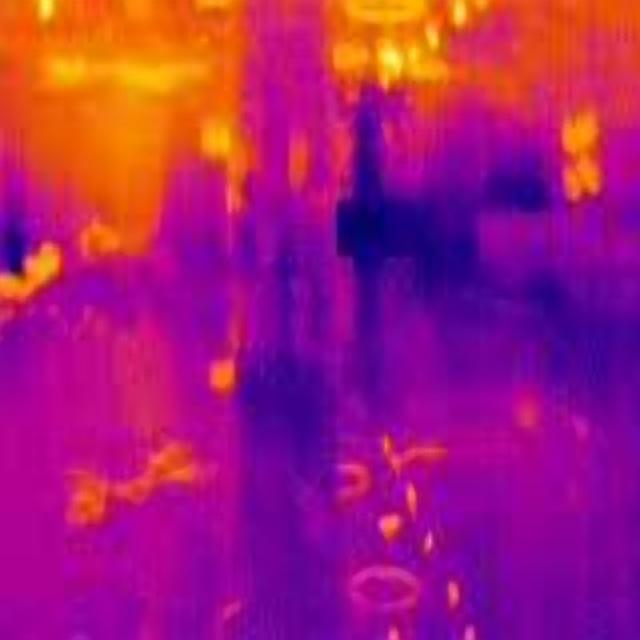
Detected objects:
label: person